Karl Hudspith

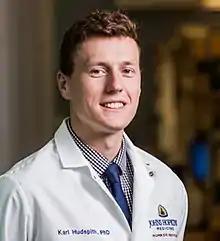
Karl Hudspith at the Wilmer Eye Institute

Karl Hudspith (born 31 March 1988 in Hammersmith, London), is a British rower and scientist. Hudspith competed in four Boat Races from 2011 to 2014 for Oxford, and was a member of the winners' team on three occasions. Hudspith competed for Great Britain in rowing at Junior, Under-23, Student, and Senior levels and is a two time World University Rowing Champion. He completed his PhD at the University of Oxford where he developed a next-generation sequencing based diagnostic test for inherited retinal degeneration before beginning a legal career in American intellectual property law in Washington DC.